Dhaka

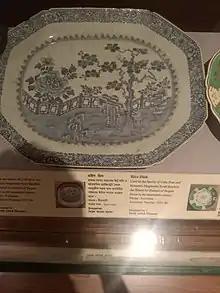
China (porcelain) belonging to a family of Old Dhaka in the 1800s.

Under the Nawabs of Bengal, the Naib Nazim of Dhaka was in charge of the city. The Naib Nazim was the deputy governor of Bengal. He also dealt with the upkeep of the Mughal Navy. The Naib Nazim was in charge of the Dhaka Division, which included Dhaka, Comilla, and Chittagong. Dhaka Division was one of the four divisions under the Nawabs of Bengal. The Nawabs of Bengal allowed European trading companies to establish factories across Bengal. The region then became a hotbed for European rivalries. The British moved to oust the last independent Nawab of Bengal in 1757, who was allied with the French. Due to the defection of Nawab's army chief Mir Jafar to the British side, the last Nawab lost the Battle of Plassey.